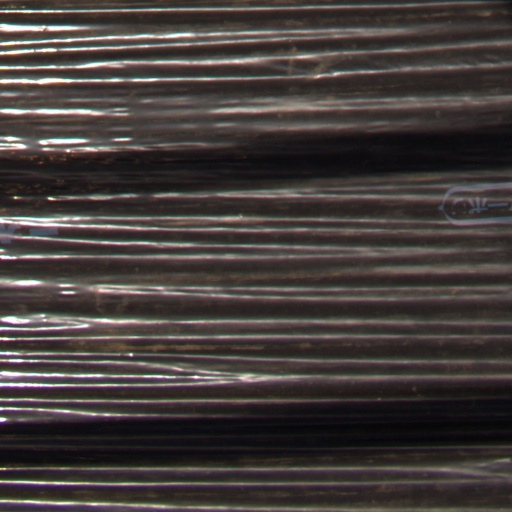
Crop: Jerusalem artichoke